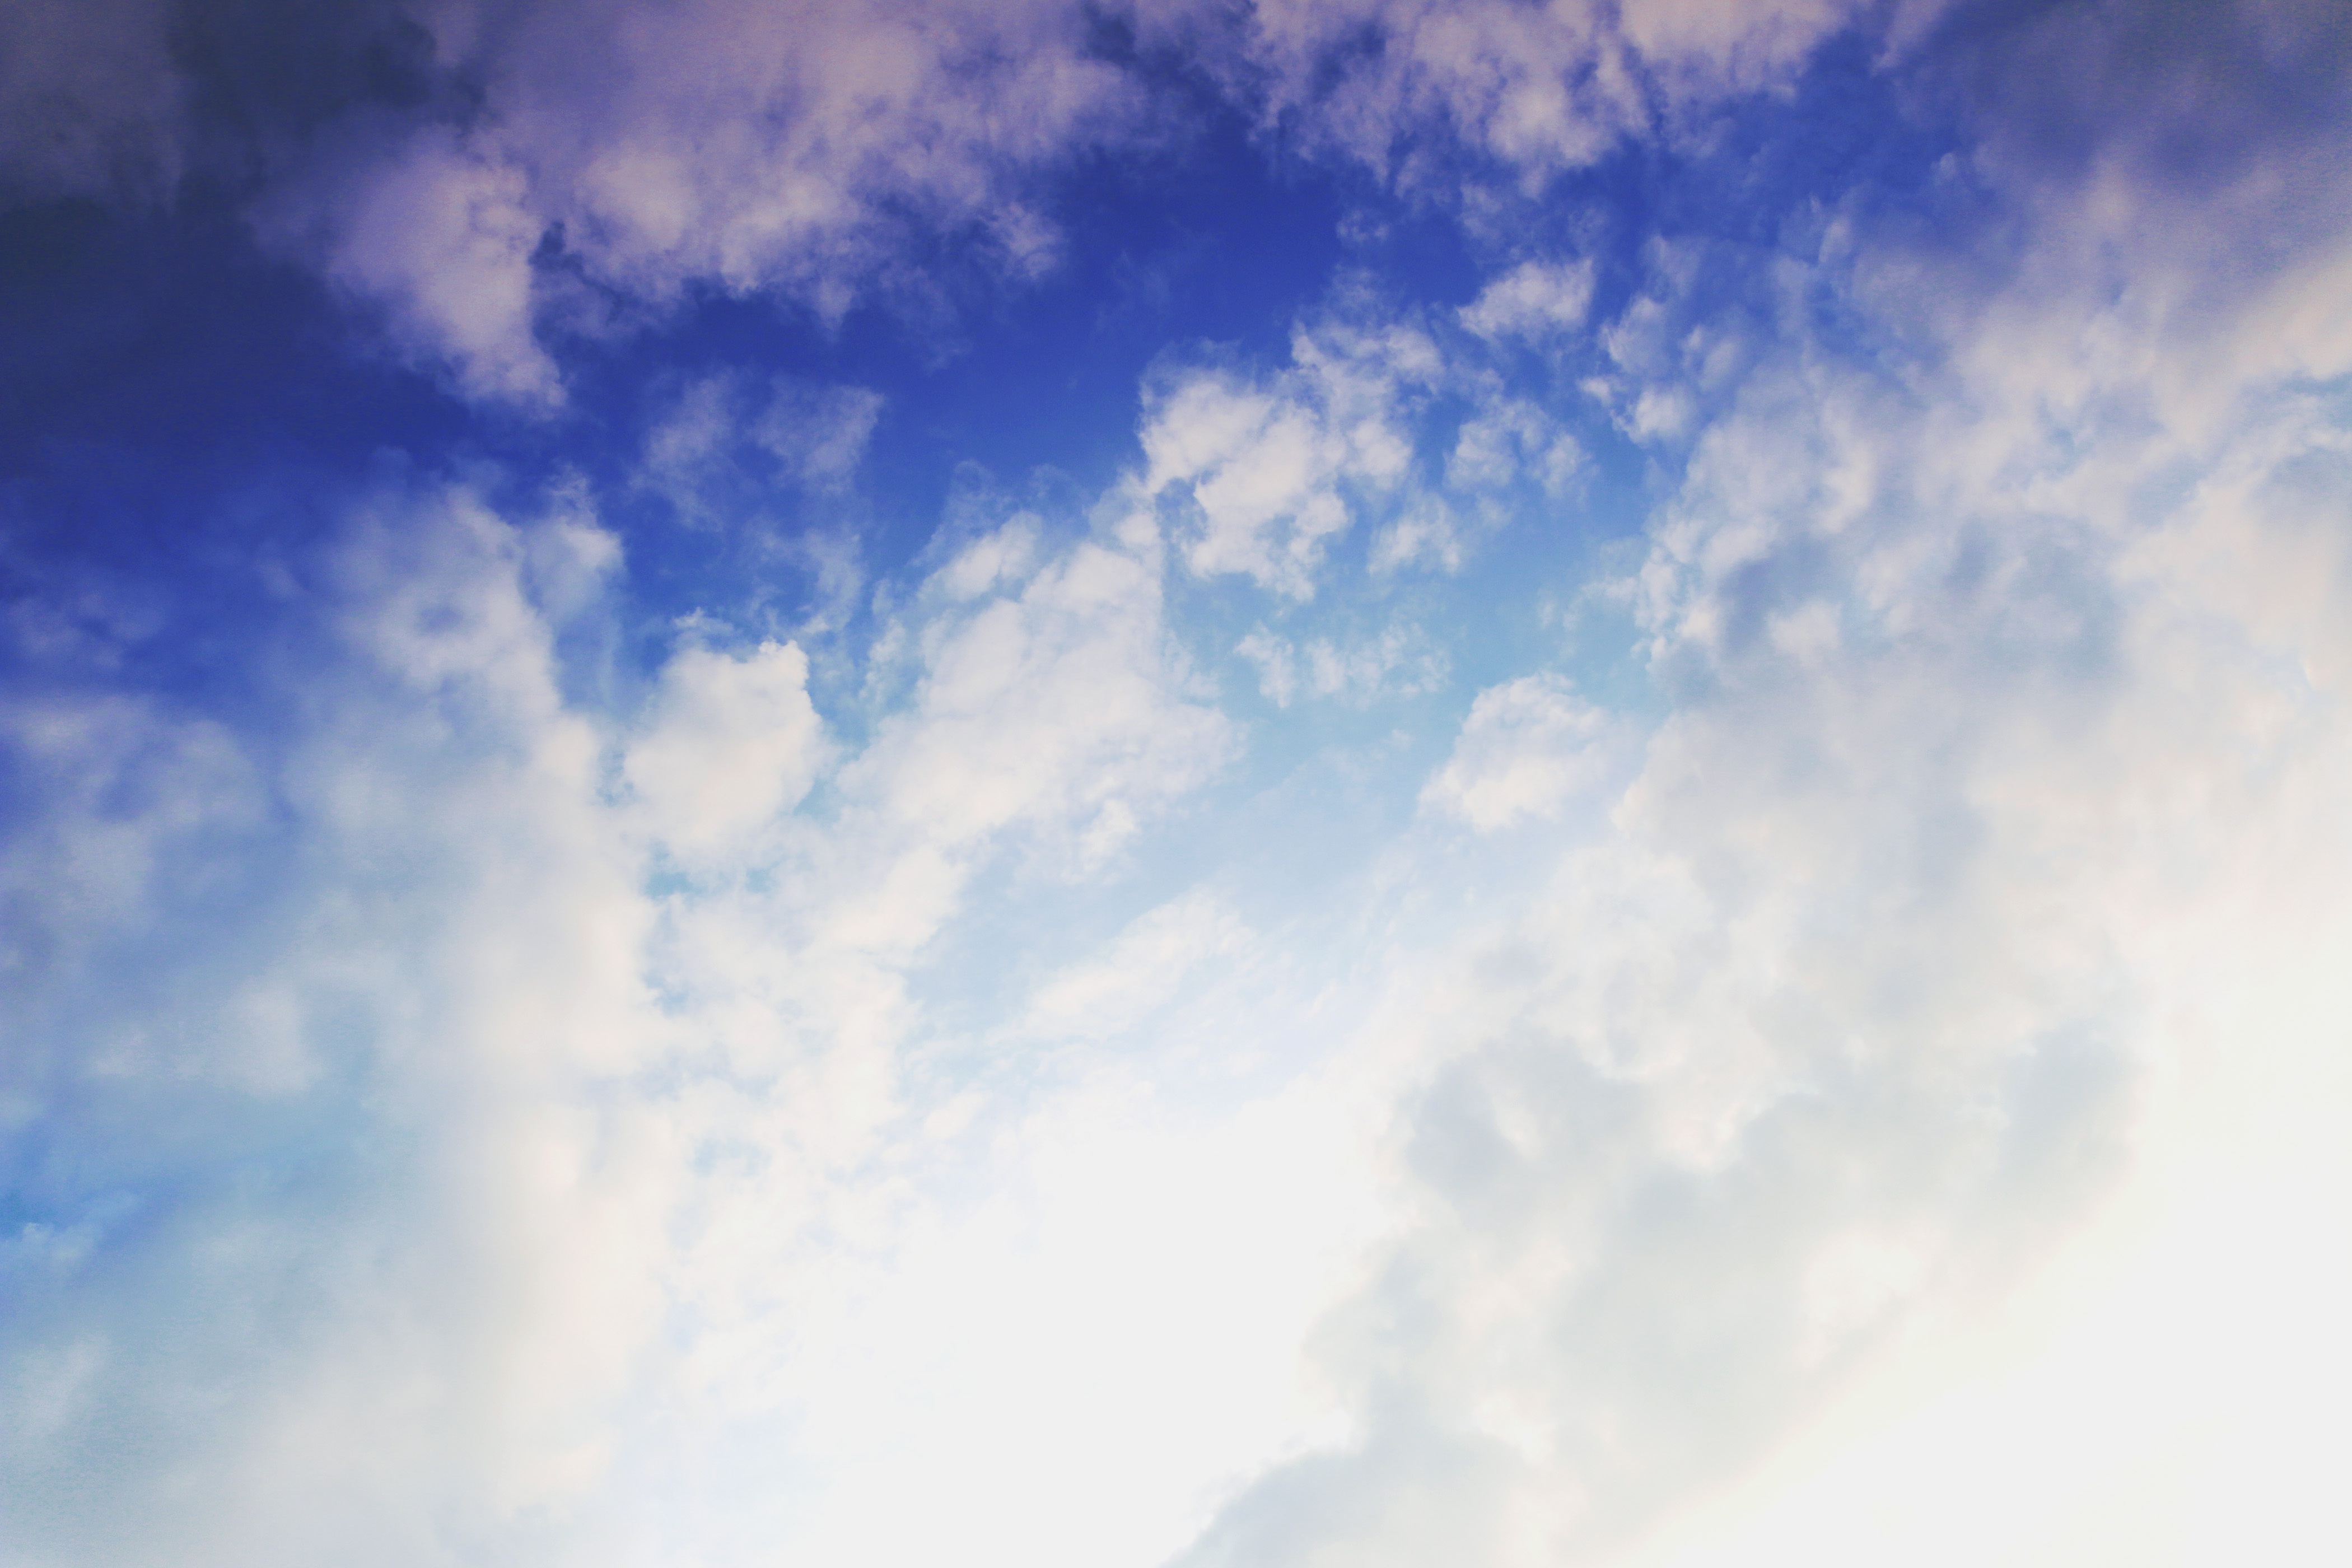
horizon, cloud, sky, sunlight, atmosphere, daytime, cumulus, blue, clouds, meteorological phenomenon, atmosphere of earth